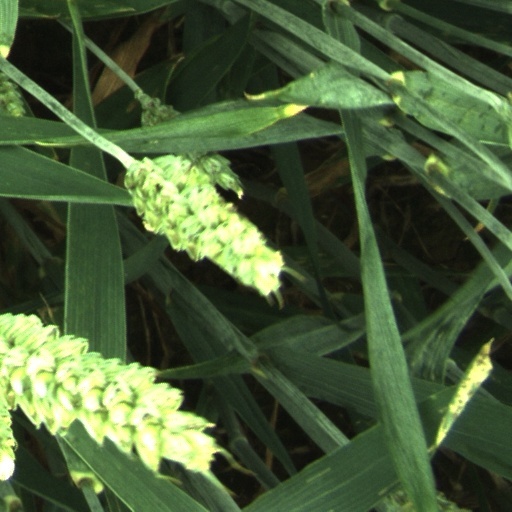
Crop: wheat